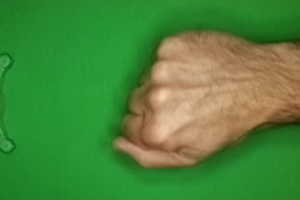
Label: rock